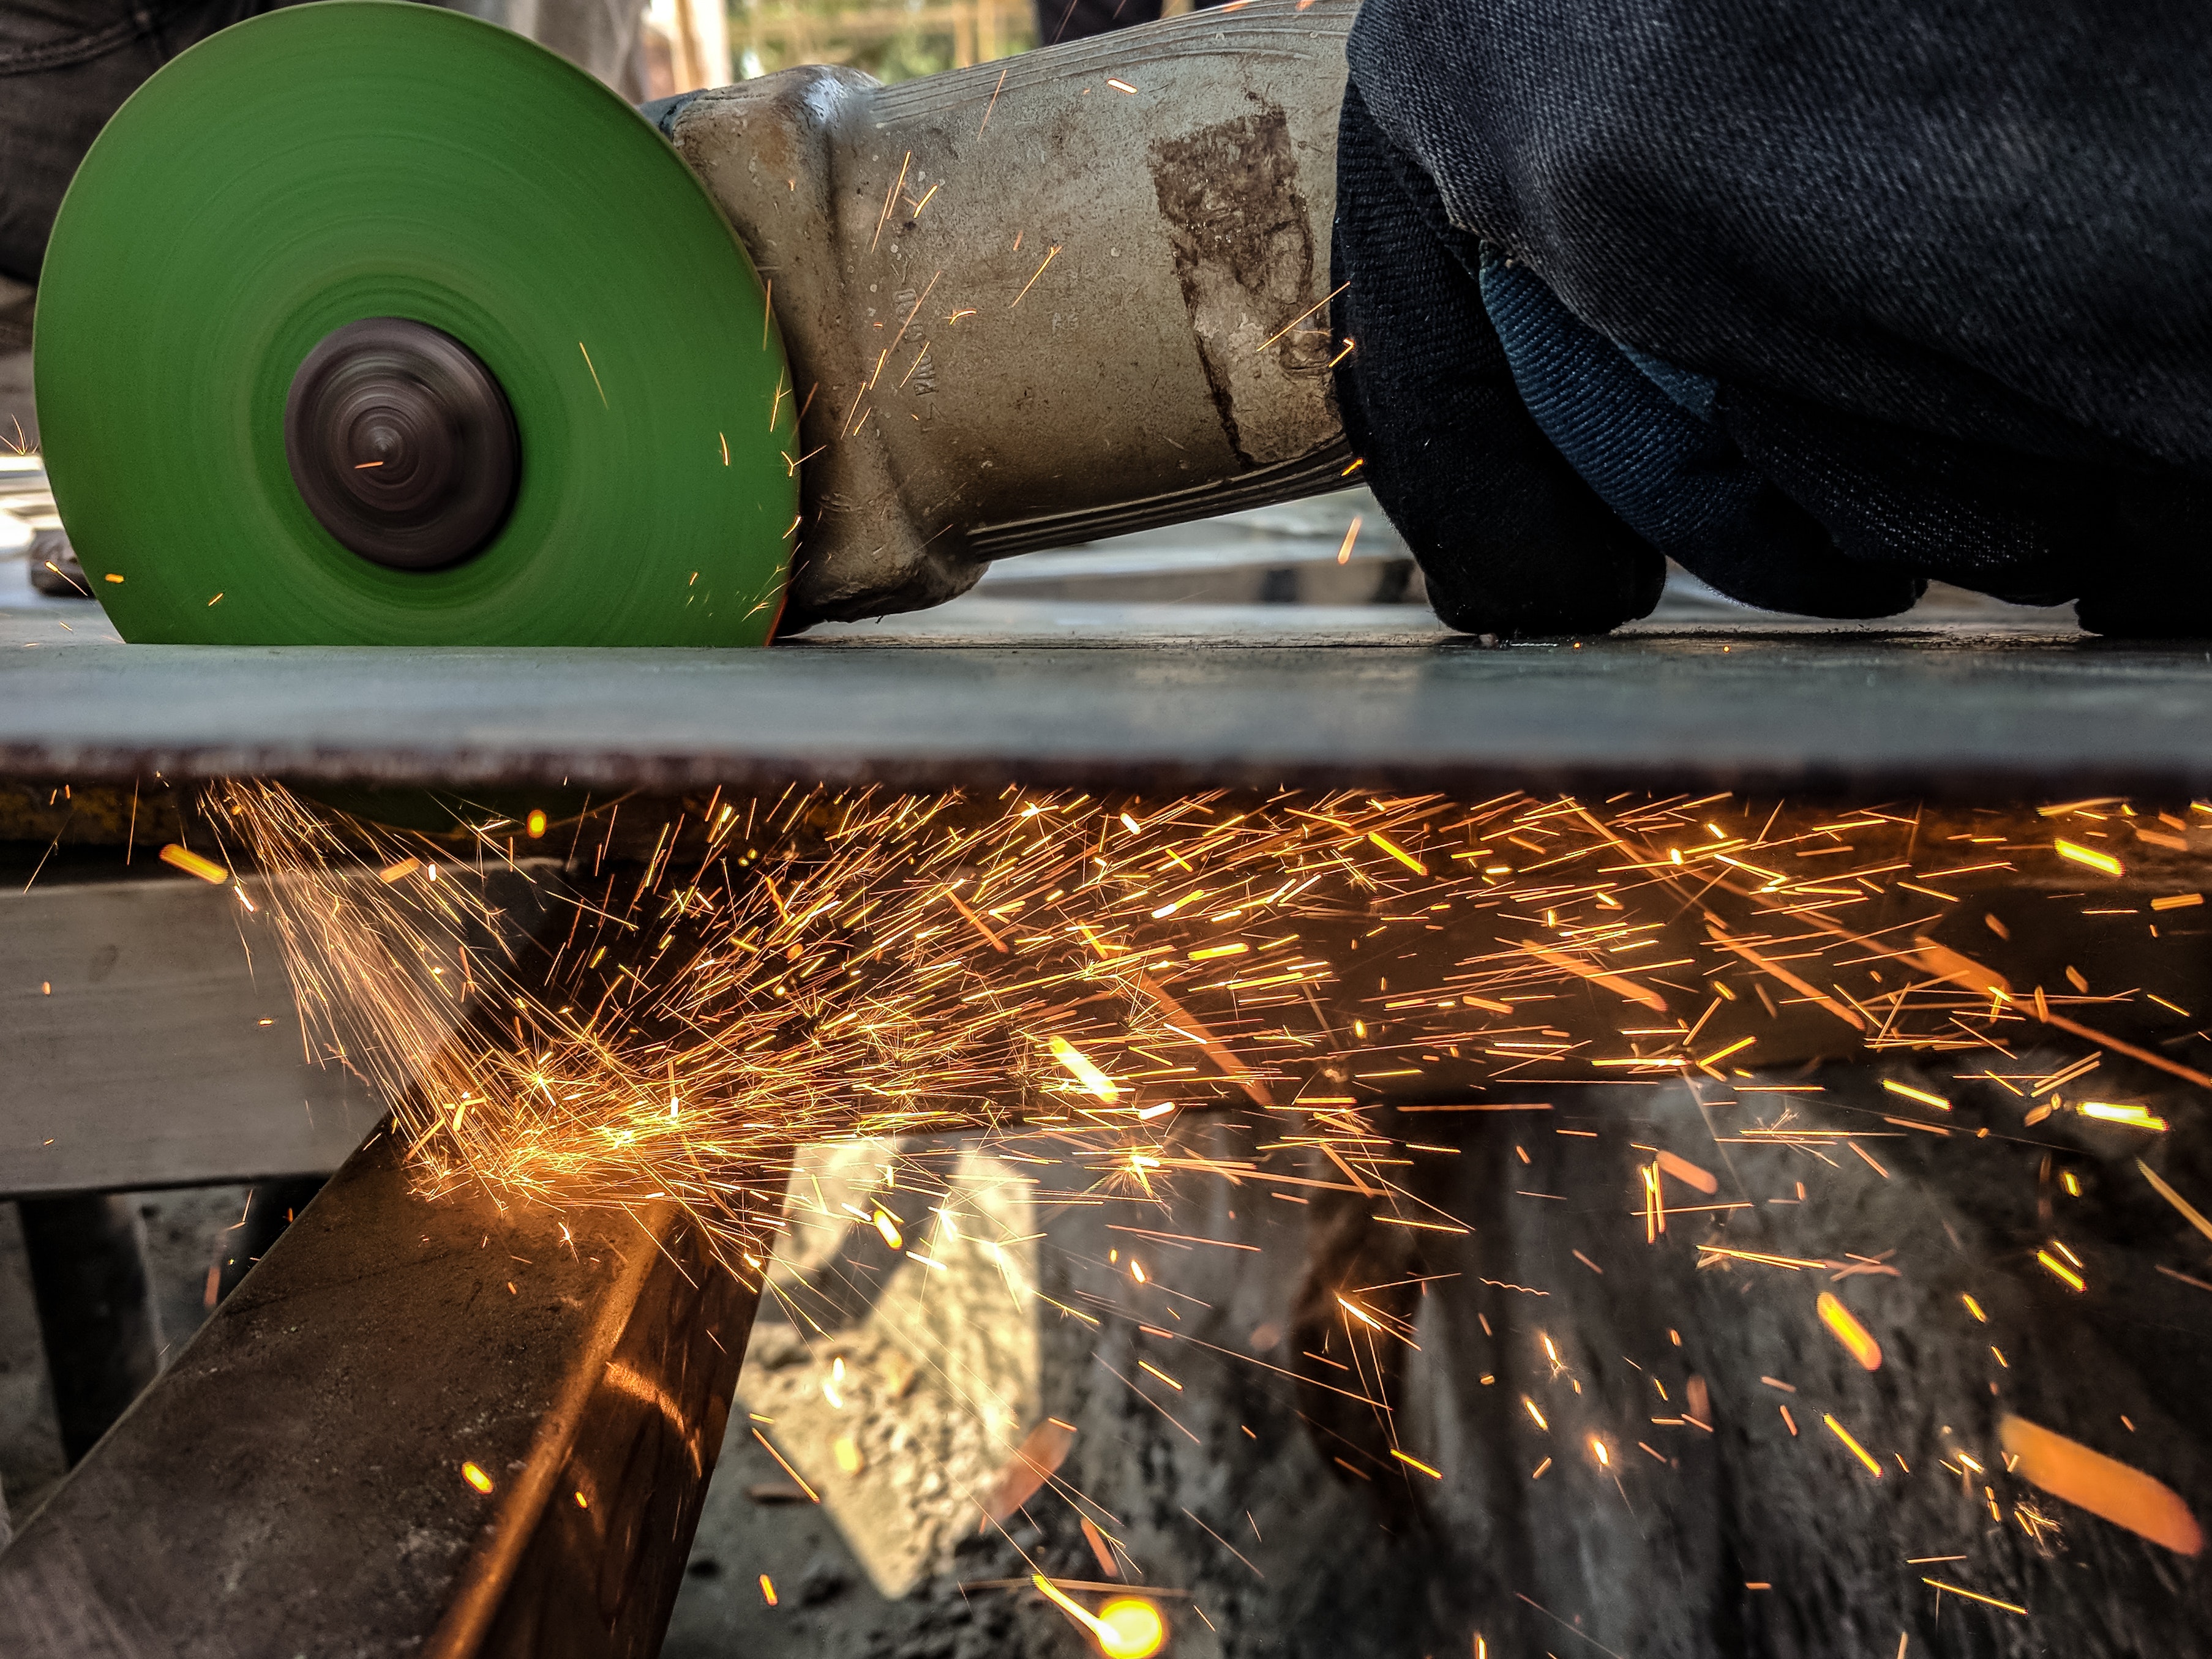
angle grinder, grinding, machine, circular saw, welding, metalworking, metal, welder, steel